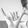
ASL letter: Y